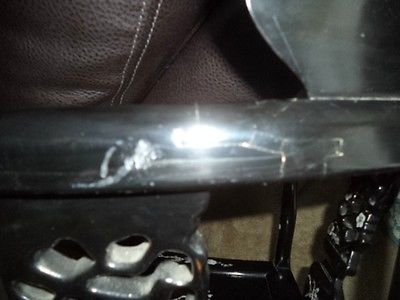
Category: chair